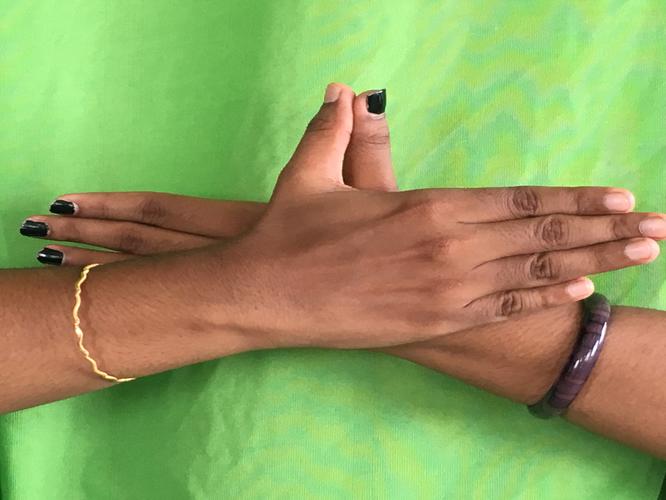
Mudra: Garuda
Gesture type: double_hand